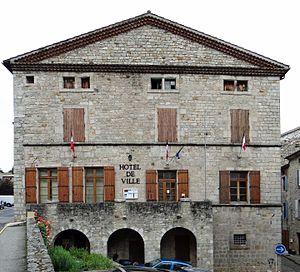
Largentière - Hôtel de ville
Largentière est une commune française, située dans le département de l'Ardèche et une des deux sous-préfectures du département. Elle se nomme L'Argentèira en occitan.